Annette Laming-Emperaire

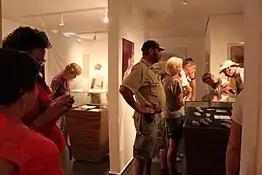
Centre of archaeology Annette Laming Emperaire

Annette Laming-Emperaire (22 October 1917 – May 1977) was a French archeologist.